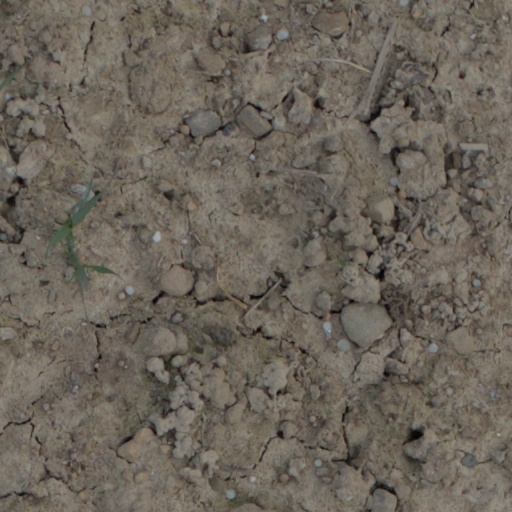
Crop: wheat